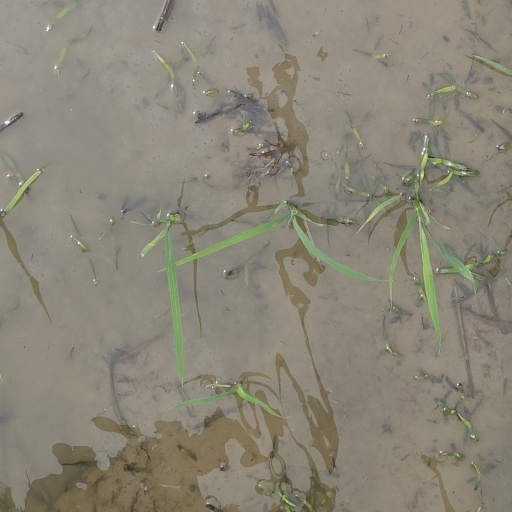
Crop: rice